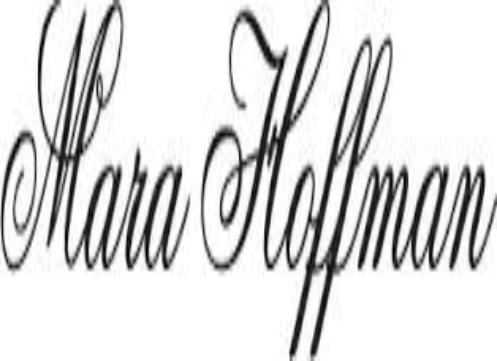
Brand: Hoffmann
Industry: Electronic